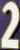
Number: 2